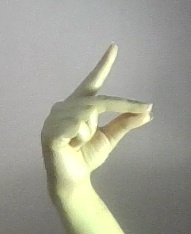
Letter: ta